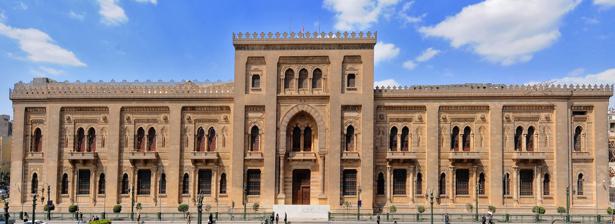
Building: Museum of Islamic Art, Cairo
Country: Egypt
Year built: 1858
Museum in Cairo, Egypt Museum of Islamic Art متحف الفن الاسلامى Established 1903 ; 122 years ago ( 1903 ) Location Cairo Coordinates 30°02′41″N 31°15′10″E / 30.04472°N 31.25278°E / 30.04472; 31.25278 Type Art museum Director Ahmed seyam Curator Abbas Hilmi II Website http://www.miaegypt.org The Museum of Islamic Art ( MIA ; Arabic : متحف الفن الاسلامى ) in Cairo , Egypt is considered one of the greatest museums in the world, with its exceptional collection of rare woodwork and plaster artefacts, as well as metal, ceramic, glass, crystal, and textile objects of all periods, from all over the Islamic world. In recent years, the museum has displayed about 4,500 artefacts in 25 halls, but it houses more than 100,000 objects, with the remainder in storage. The collection includes rare manuscripts of the Qur'an , with some calligraphy written in silver ink, on pages with elaborate borders. The museum has conducted archaeological excavations in the Fustat area and has organized a number of national and international exhibitions. The museum closed for renovations in 2003, and re-opened 8 years later, in August 2010. The restoration cost nearly US$10 million. History Although recognition of the Egyptian Pharaonic art was signalled in Cairo by the establishment in 1858 of the Egyptian Department of Antiquities and the Egyptian Museum , the appreciation of Islamic art lagged behind. The Khedive Ismail Pasha approved a proposal to establish a museum of Islamic art in the courtyard of the Mosque of Baibars , but this was not carried out until 1880, when Khedive Tawfiq ordered the Ministry of Endowments (ar: الأوقاف - Awqaf ) to set it up. Julius Franz, an Austrian scholar of Hungarian descent, the head of the technical department at the Awqaf, proposed in 1881 that the ruined mosque of the Fatimid caliph al-Hakim , adjacent to the Bab Al-Futuh , to be a provisional seat for the museum. A gallery was accordingly furnished there in the eastern arcade, consisting initially of 111 architectural pieces taken from other monuments. Matters improved the same year when Khedive Tawfiq approved the "Committee of Arab Antiquities", whose duties included running the Arab Museum, and providing it with objects as well as preserving the monuments. As a result, the arcades of the mosque were filled to overflowing. In 1884, a two-storey structure was built in the courtyard to house the collection of 900 objects, although its staff consisted of only one curator and a door keeper. In 1887 Max Herz , also Austro-Hungarian , replaced Julius Franz, and began making many changes. He suggested the name of the museum back then as the gallery of Arab Antiquities (ar: دار الآثار العربية - Dar Al-Athar Al-Arabiya). By 1895 the collection numbered to 1,641, and the new building became too crowded, so he requested the Awqaf build a larger museum. In 1899 the foundations were laid for the present larger building in the Bab Al-Khalq area of Cairo. The new and current building was designed by Alfonso Manescalo, and was completed in 1902 in neo-Mamluk style, with its upper storey housing the National Library . The old museum in al-Hakim was demolished in the 1970s, during refurbishment of the mosque there. Design The museum faces historic Cairo. It has two entrances: one on the north-eastern side and the other on the south-eastern side. A beautiful garden with a fountain once led to the first entrance but was later removed. The entrance on Port Said Street features a very luxurious façade, rich with decorations and recesses inspired by Islamic architecture in Egypt from various periods. The museum is a two-storey building; the lower floor contains the exhibition halls and the upper floor contains the general stores. The basement contains a store connected with the Restoration Section. Bomb damage On January 24, 2014, a car bomb attack targeting the Cairo police headquarters on the other side of the street caused considerable damage to the museum and destroyed many artifacts. It's estimated that 20-30% of the artifacts will need restoration. The blast also severely damaged the building's façade, erasing intricate designs in the Islamic style. The National Library in the same building was also affected. Reopening Following the car bomb damage there was a period of reconstruction and restoration, during which the majority of affected artefacts were retained. The museum reopened in January 2017. Collection The collection features artifacts from Egypt, North Africa, Andalusia, the Arabian Peninsula and Iran ranging from the 7th to the 19th century. The exhibited artifacts of the right wing of the MIA are divided by the Umayyad , Abbasid , Ayubid, Mamluk and Ottoman periods. The exhibited artifacts of the left wing of the MIA are divided into sections by science, astronomy, calligraphy, coins, stones and textiles, covering various epochs. Gallery Marble jars and stands with engraved ornamentation Ceramic tile panel with painted under glaze decoration and transparent glaze overall, 17th century Luster painted large dish, Fatimid era Marble medallion, the main logo of the MIA Two astrolabes of copper, 14th-18th century Gilded and enameled glass mosque lamp, Mamluk period References